Mound Cemetery (Arkansas City, Arkansas)

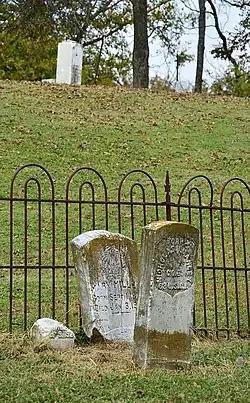

The Mound Cemetery is a historic cemetery, located just outside Arkansas City, Arkansas in Desha County. The oldest portion of the cemetery, dating to the 1860s, is located on top of a Mississippian culture mound, one of the few places the early American settlers of the area found to be safe from periodic flooding by the Mississippi River. It is located off County Road 351, about one-half mile outside Arkansas City, and about from the river.